Bonnefontaine

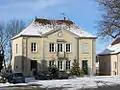
The town hall in Bonnefontaine

Bonnefontaine is a commune in Jura, a department in Bourgogne-Franche-Comté in eastern France.